True Blood

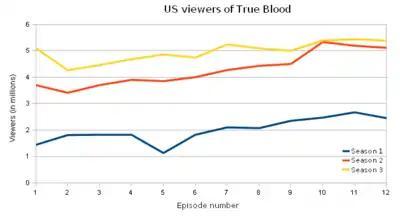
Graph of the US viewing figures of the first three seasons of "True Blood".

The first episode of "True Blood" debuted at a very modest 1.44 million viewers compared to the network's past drama premieres such as "Big Love" which premiered at 4.56 million, and "John from Cincinnati" which debuted at 3.4 million. However, by late November 2008, 6.8 million a week were watching: this figure included repeat and on-demand viewings. The season finale's viewership was 2.4 million.